Malloea

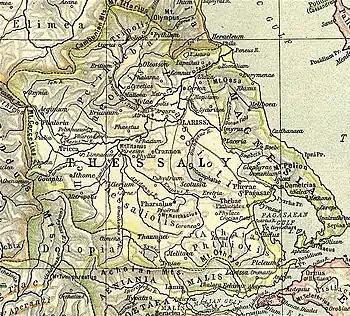
Map showing ancient Thessaly. Malloea is shown to the upper centre near Mylae.

Malloea or Maloea or Mallaea or Malloia was a town and polis (city-state) of southern Perrhaebia in ancient Thessaly. It is quoted by Livy that the town surrendered to the army of Aetolian League in 200 BCE. Again, during the Roman-Seleucid War, it was seized by an army of Aetolians under Menippus in 191 BCE. and shortly afterward it was attacked by the army of Philip V of Macedon. Upon the arrival of Roman troops, who were then allies of Philip, Malloea surrendered. In 185 BCE, the Perrhaebians requested the return of Malloea, Ericinium and Gonnocondylum, which Philip had renamed Olympias. In 171 BCE, during the Third Macedonian War, the town was taken and looted by the Romans.